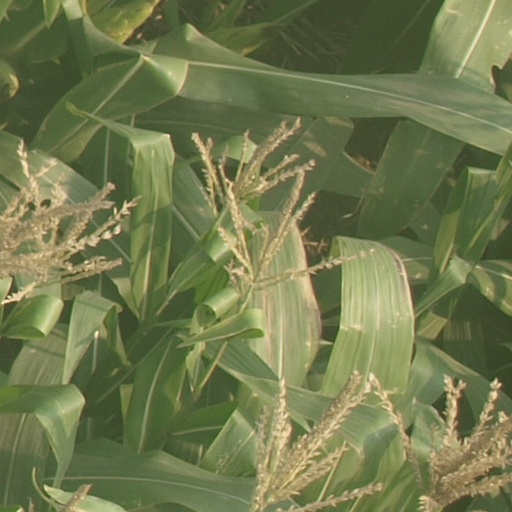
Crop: maize; corn